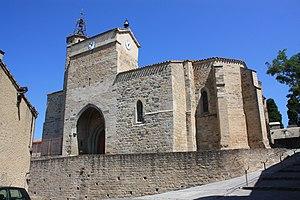
Église Saint-Étienne
Cet article recense les monuments historiques de l'Aude, en France.
L'église Saint-Étienne est une église située à Palaja, en France.
Palaja est une commune française, située dans le département de l'Aude en région Occitanie. Elle fait partie de l'aire urbaine de Carcassonne.